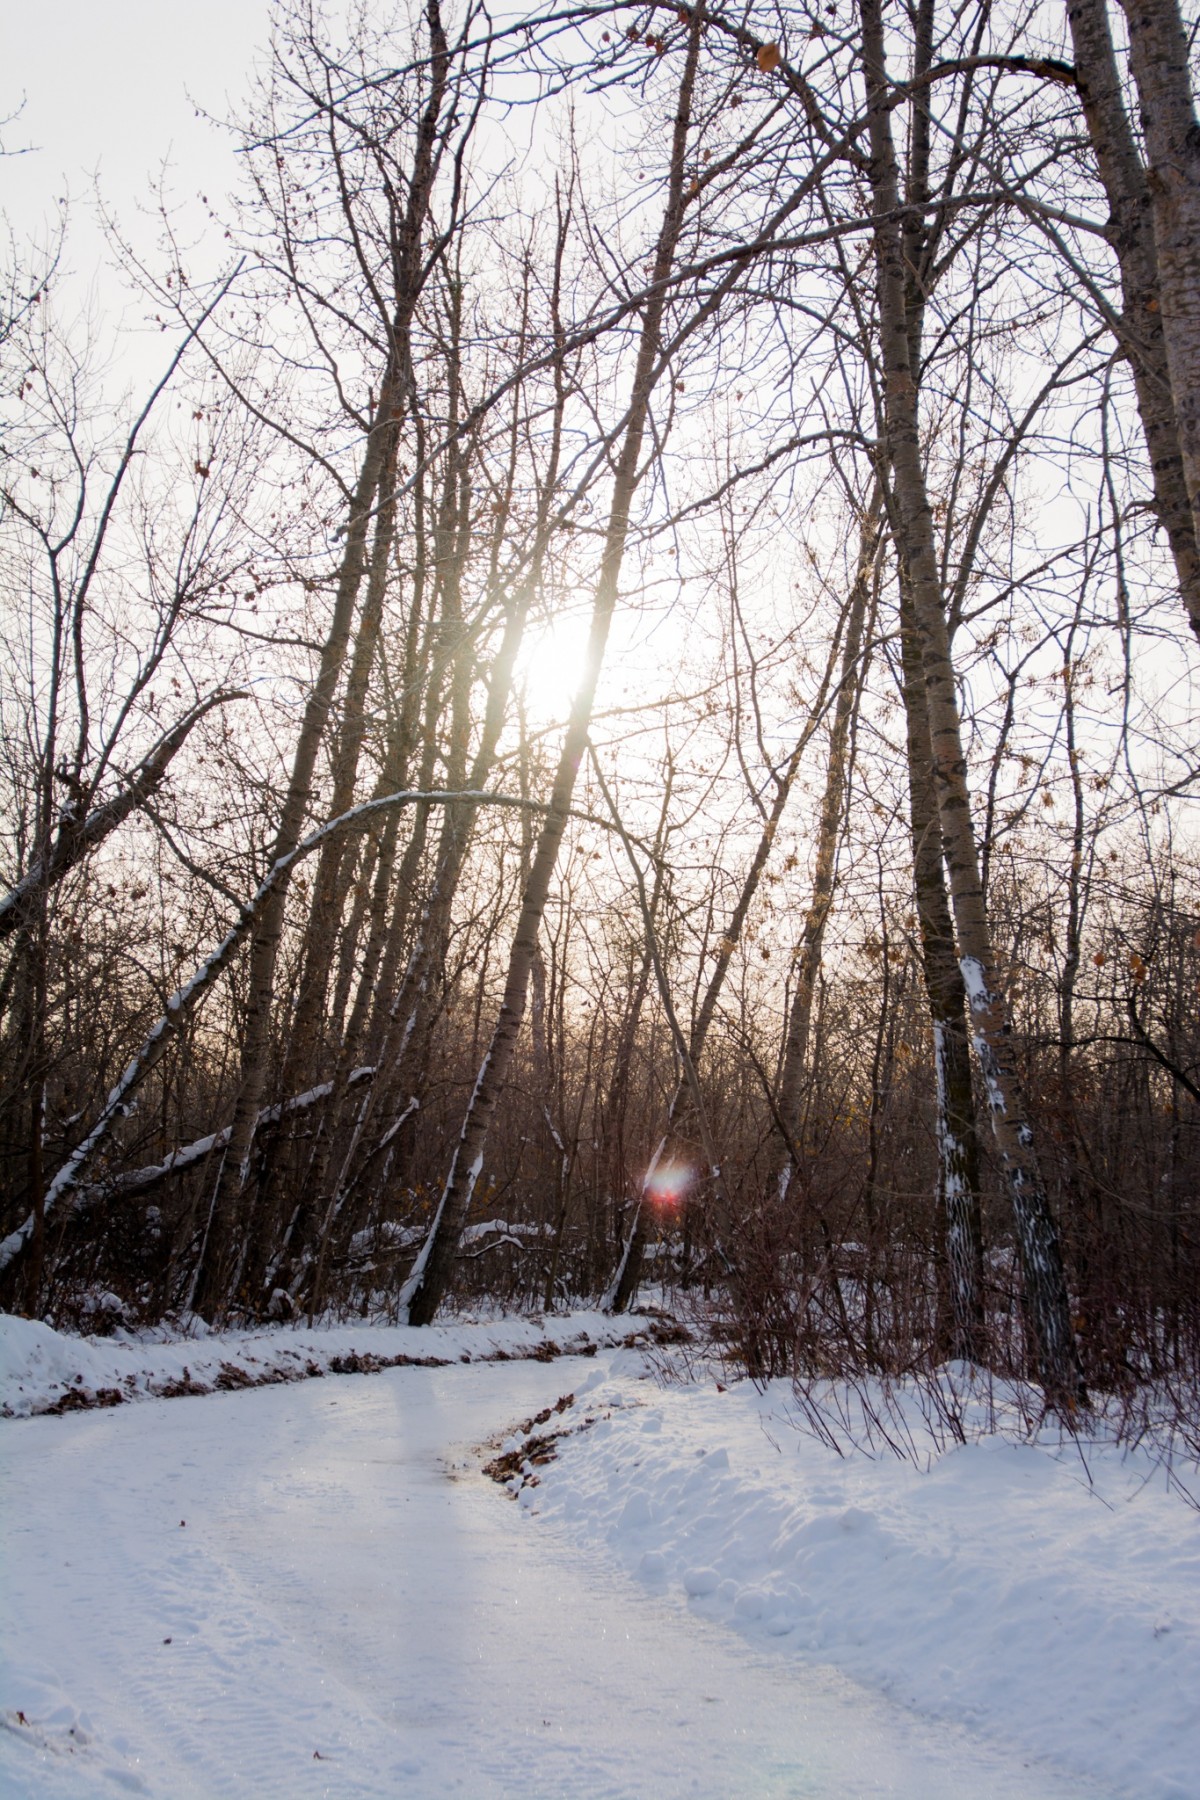
Tags: forest, branch, snow, winter, frost, ice, weather, season, woodland, freezing